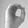
ASL letter: O